Bill Wyman

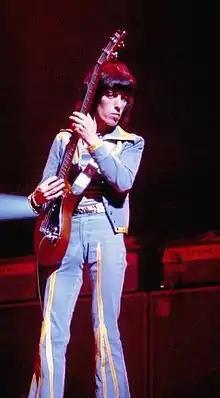
Wyman touring in 1975 with the Rolling Stones

Wyman also played on "The London Howlin' Wolf Sessions", released 1971, with Howlin' Wolf, Eric Clapton, Charlie Watts and Stevie Winwood, and on the album "Jamming with Edward!", released in 1972, with Ry Cooder, Nicky Hopkins, Jagger and Watts. He played bass on at least two tracks of the 1967 album "I Can Tell" by John P. Hammond.